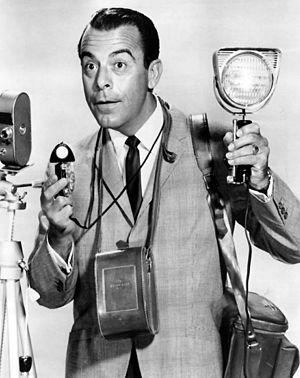
George Fenneman est un acteur américain né le 10 novembre 1919 à Pékin, décédé le 29 mai 1997 à Los Angeles.